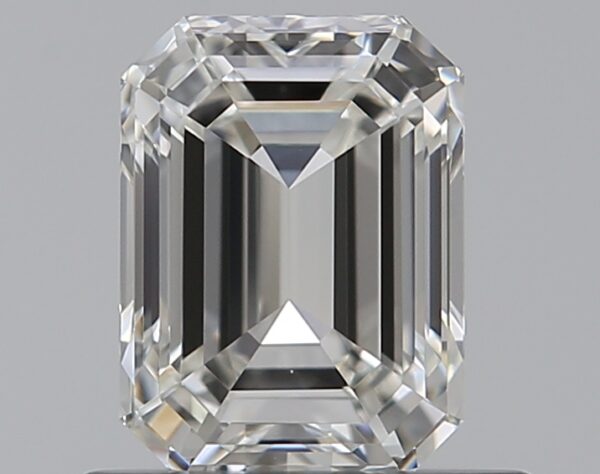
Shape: emerald
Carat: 0.7
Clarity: VVS2
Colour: H
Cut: EX
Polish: VG
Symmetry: VG
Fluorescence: N
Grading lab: GIA
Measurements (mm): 5.82 x 4.29 x 2.92